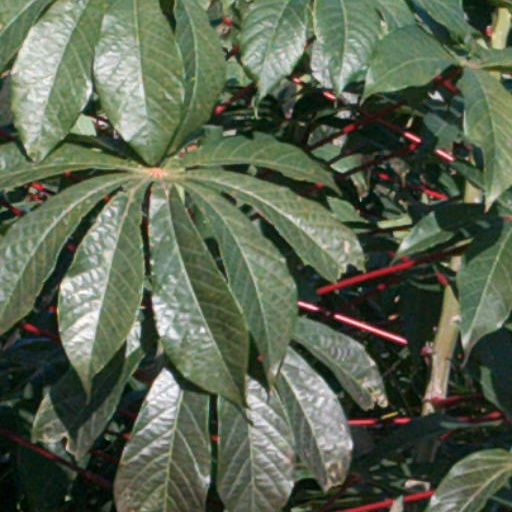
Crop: cassava